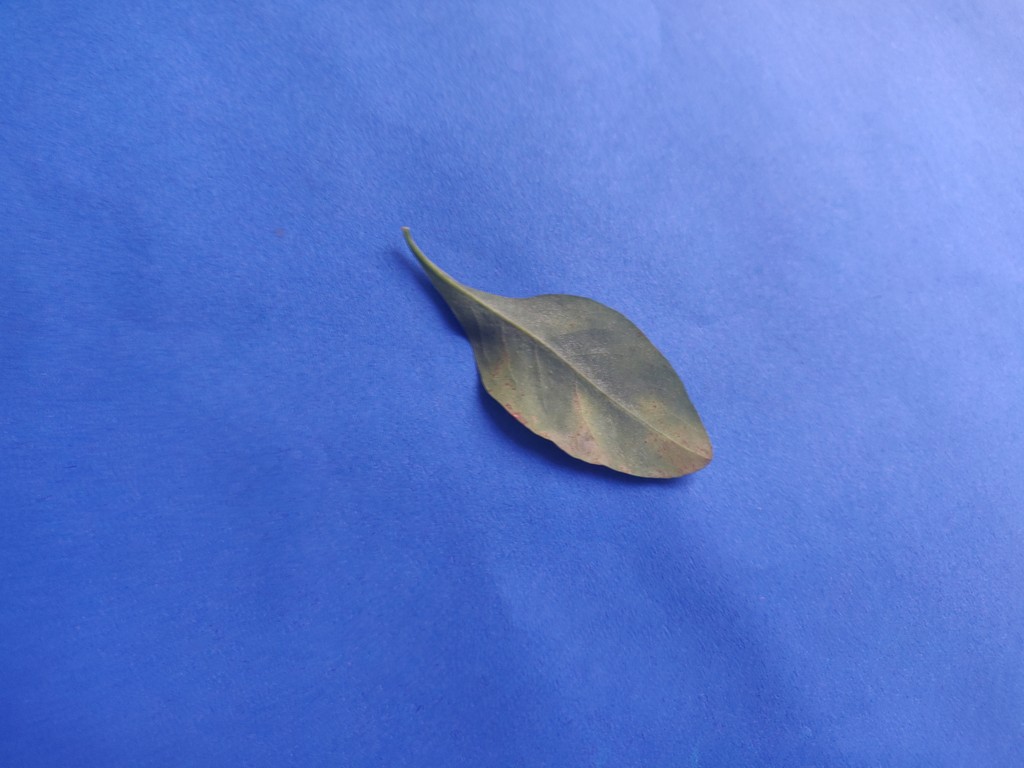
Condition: Unhealthy
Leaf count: single
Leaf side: back